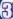
Number: 3